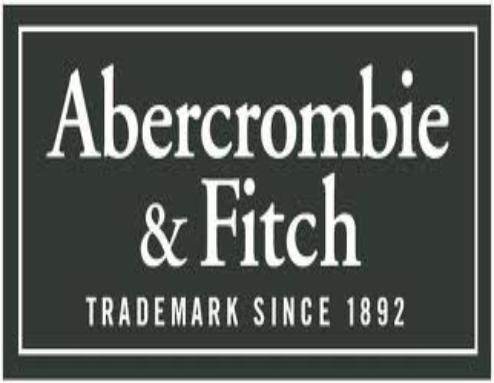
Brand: Abercrombie & Fitch
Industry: Clothes